Australian of the Year

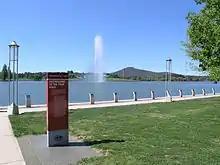
Australians of the Year Walk

During the 1960s and 1970s, the Australian of the Year award was presented at Melbourne's Australia Day Luncheon, which was held in either the Town Hall or the Royale Ballroom. The winner was usually announced about two weeks earlier at a function that provided an opportunity to promote the upcoming Australia Day celebrations. This event was a public relations exercise that attempted to capture the imagination of the media and the nation, but in 1966 a journalist from "The Age" did not follow the script, preferring to poke fun at the stage-managed event: